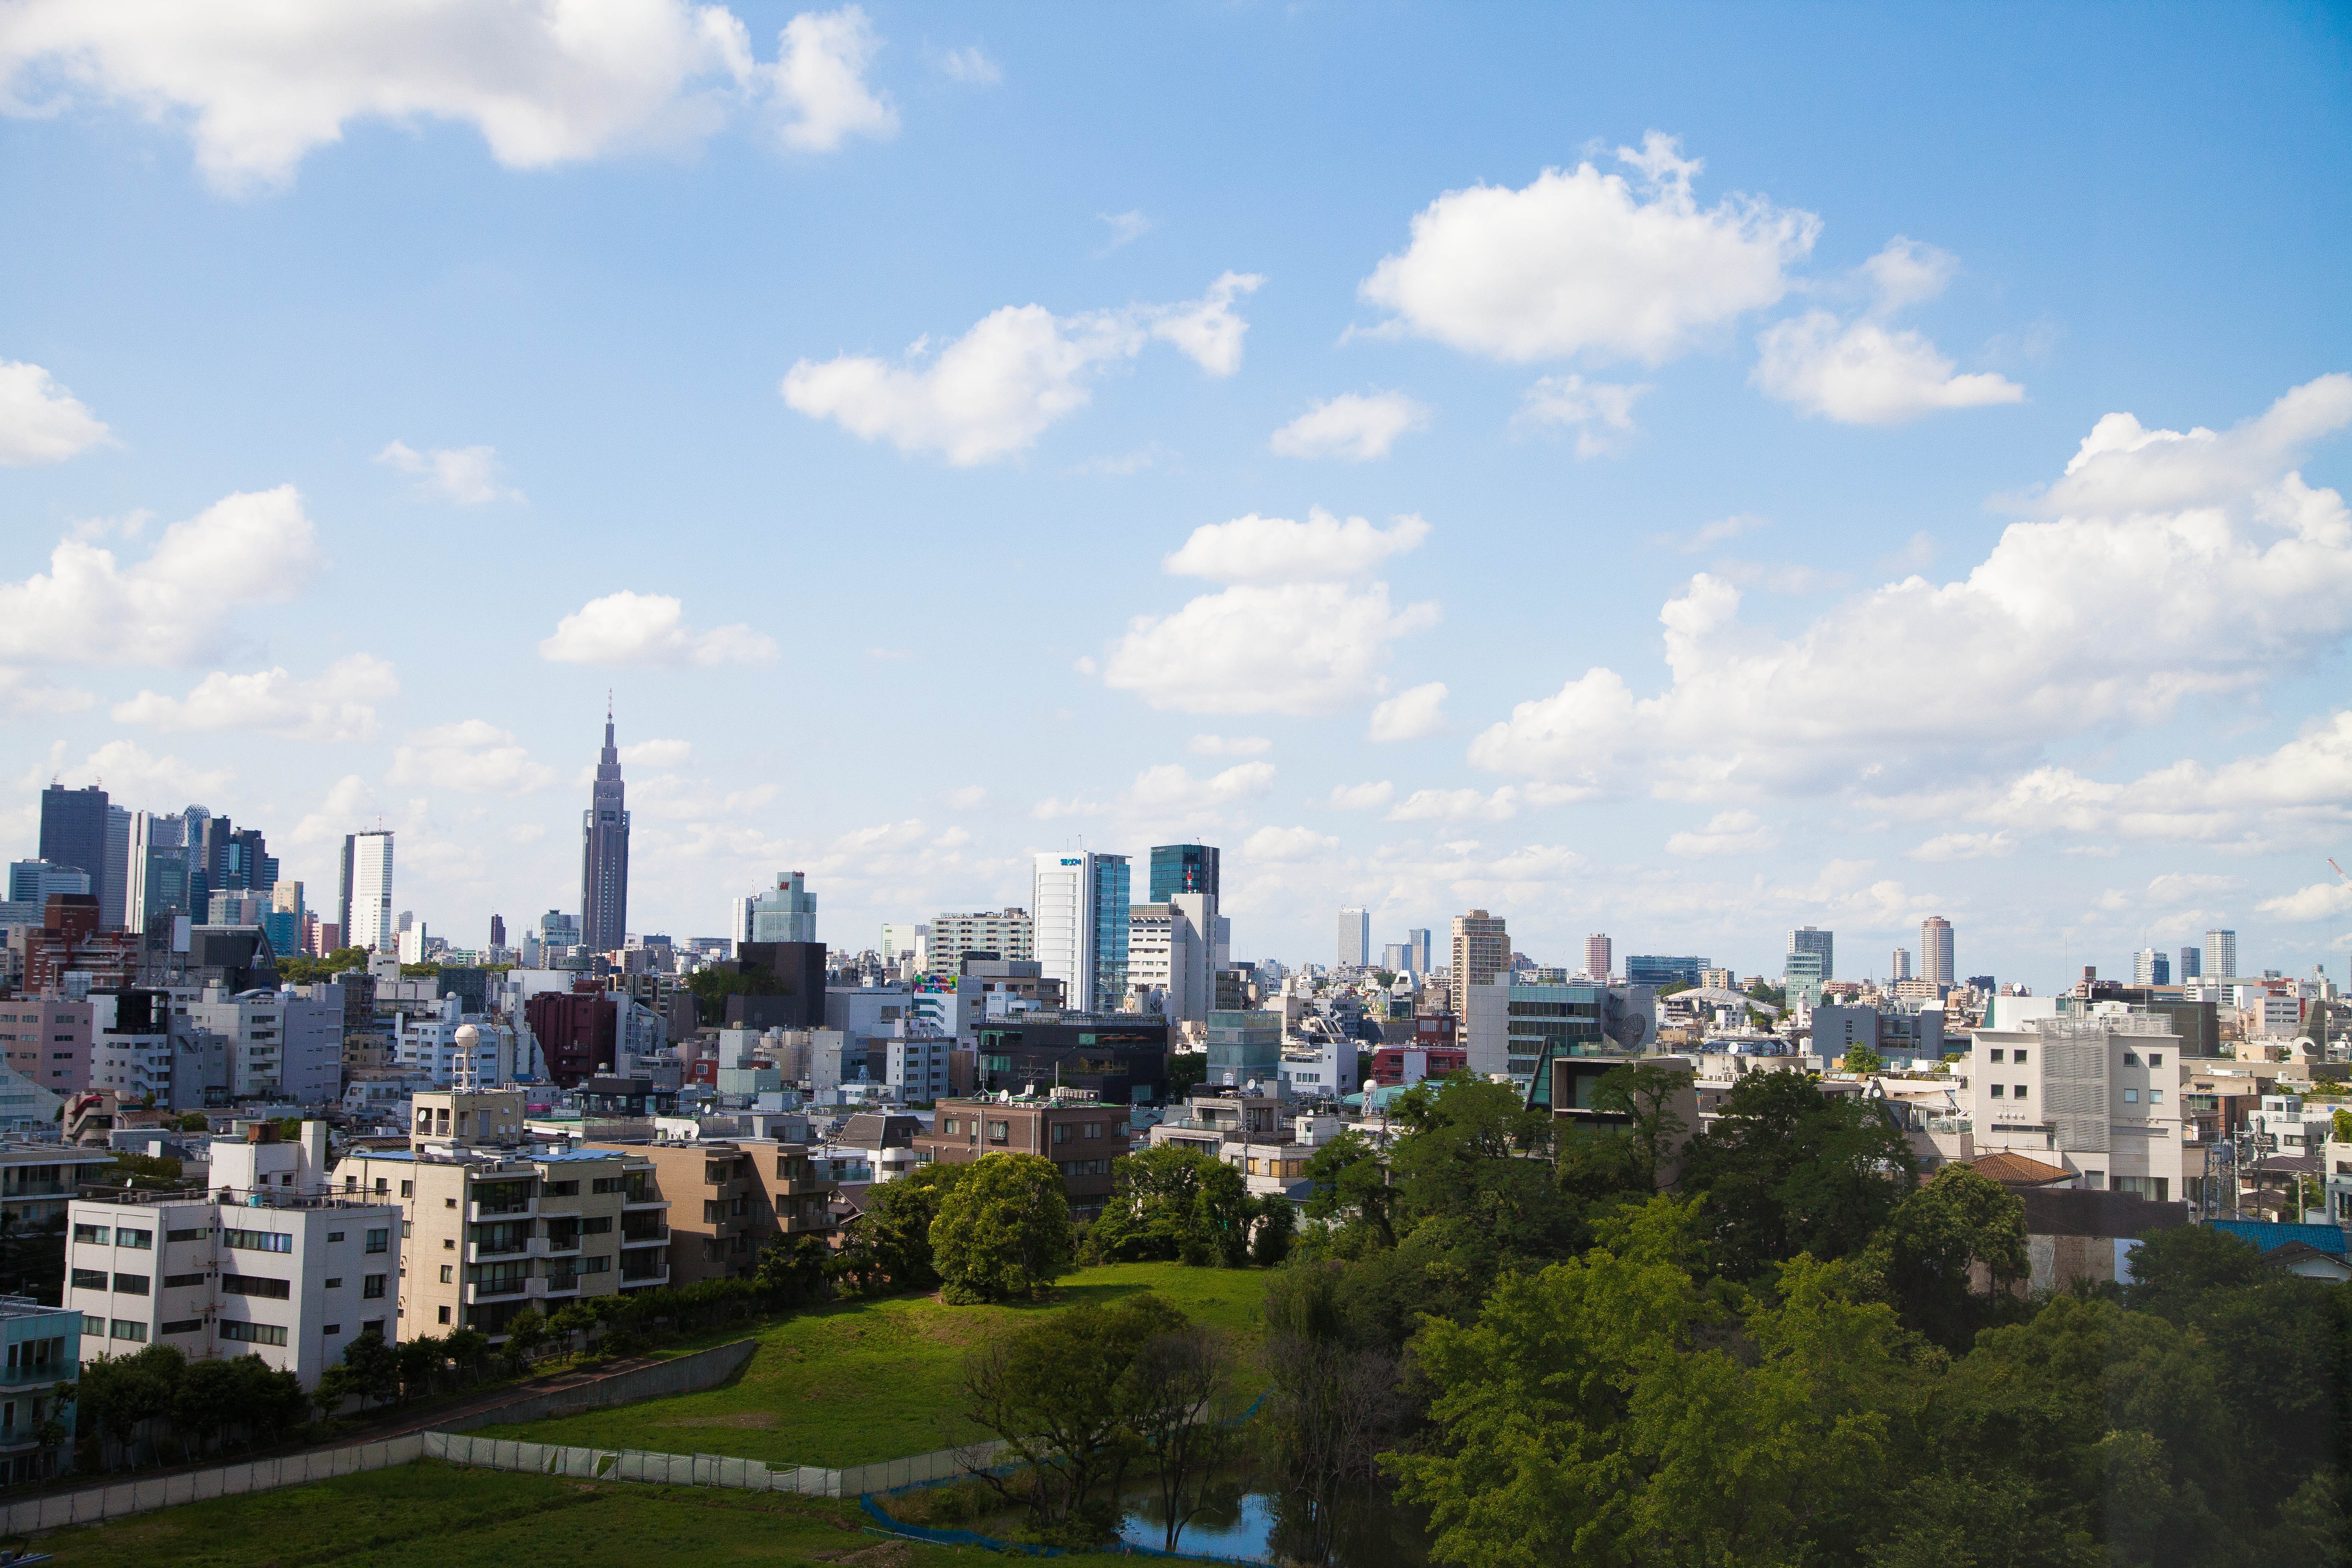
horizon, sky, skyline, photography, city, skyscraper, cityscape, panorama, downtown, suburb, tower, asia, metropolitan, japan, tower block, tokyo, buildings, scene, metropolis, neighbourhood, bird's eye view, aerial photography, urban area, residential area, geographical feature, human settlement, atmosphere of earth, metropolitan area